Sheffield Wednesday F.C.

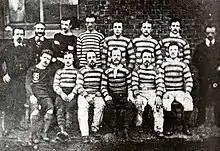
The Wednesday team in 1878

In 1876 Wednesday acquired Scot James Lang. Although he was not employed by the club, he was given a job by a member of the Sheffield Wednesday board that had no formal duties. He is now acknowledged as the first professional football player in England. With Lang in their team the football club became one of the strongest in the region, a reputation that was cemented when they won the inaugural Sheffield FA Challenge Cup in 1877.